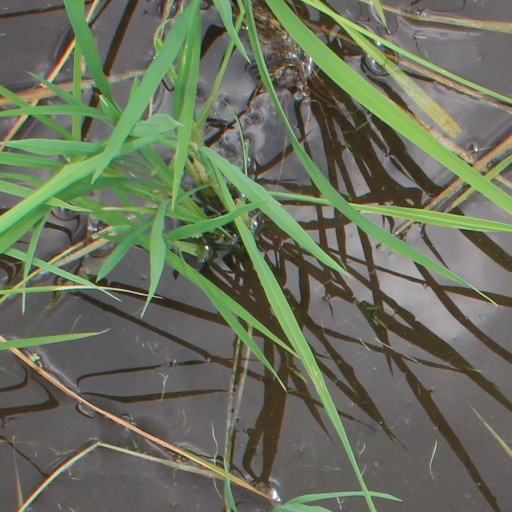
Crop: rice